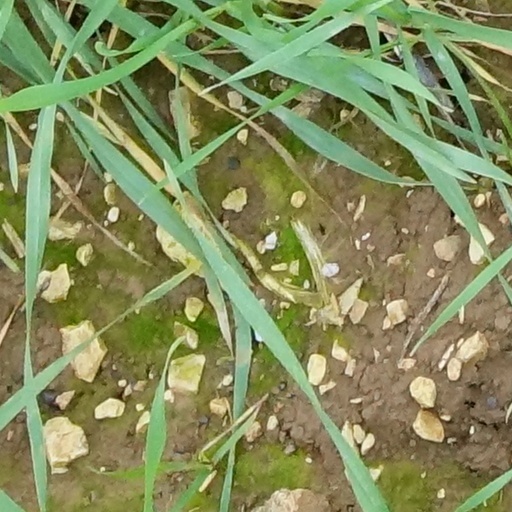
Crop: wheat